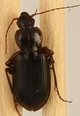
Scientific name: Calathus advena
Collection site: Rocky Mountains NEON (RMNP), plot RMNP_008